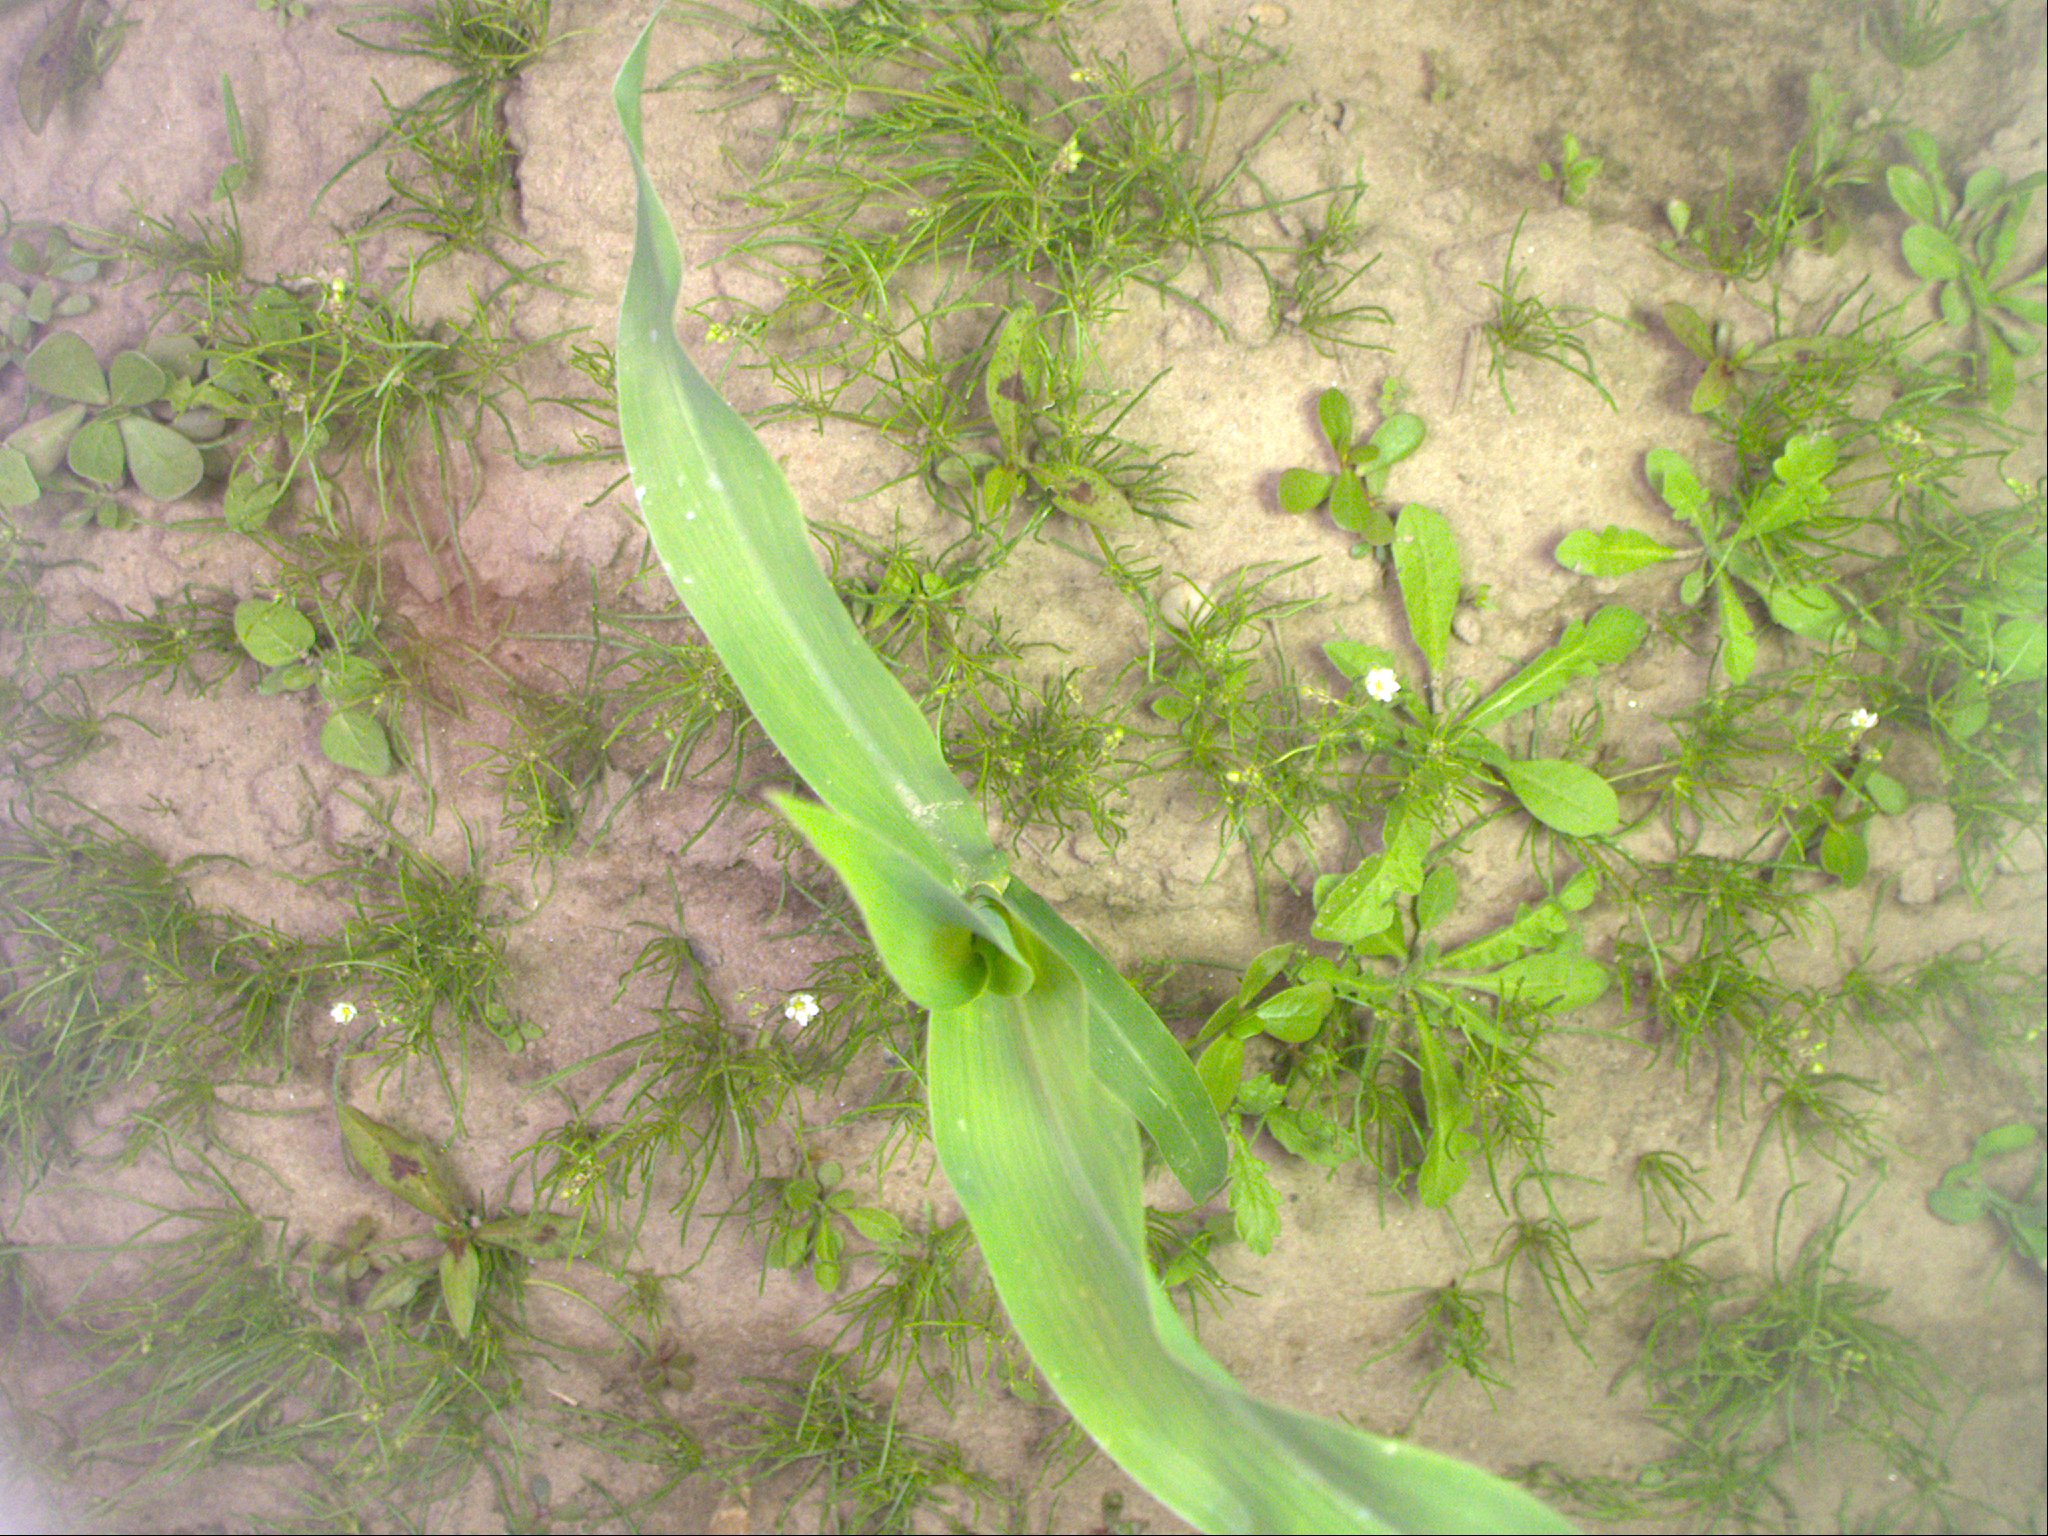
Crop: maize
Objects: maize, stem_maize